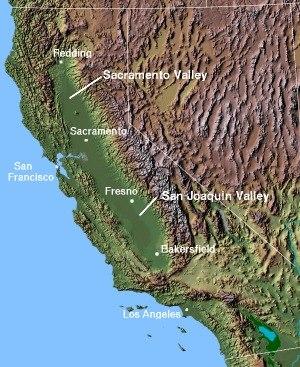
La géographie de la Californie est riche et très diverse. Troisième plus grand État des États-Unis après l’Alaska et le Texas, la Californie s’étend sur 1 300 km du nord au sud et 400 km d'est en ouest. Elle appartient à l’Ouest américain et à la région de la Sun Belt. Bordée à l’ouest par l’océan Pacifique, au nord par l’Oregon, à l’est par le Nevada et l’Arizona, elle possède une frontière commune avec le Mexique, par ailleurs une des frontières les plus inégalitaires au monde d’un point de vue économique. Les paysages californiens sont très contrastés, avec un littoral nord brumeux, montagneux et boisé, une vallée centrale très fertile, des montagnes enneigées et des déserts brûlants. Son point culminant est le mont Whitney.
La Vallée Centrale de Californie est un ensemble de relief plat et d'altitude peu élevée qui se trouve au centre de l'État de Californie aux États-Unis. De forme longitudinale, ses terres sont mises en valeur par une agriculture intensive. Elle est parcourue par deux cours d'eau qui sont le Sacramento et le San Joaquin. Elle constitue un axe majeur de circulation en reliant la Californie du Nord à la Californie du Sud.
La vallée de Sacramento est le nom donné à la partie nord de la Vallée centrale de Californie. Elle s’étend au nord de la ville de San Francisco en Californie.
La vallée de San Joaquin est la région de la Vallée Centrale de l'État de Californie aux États-Unis qui s'étend au sud du delta du Sacramento à Stockton. Bien que la plus grande partie de la vallée soit rurale, elle contient aussi des centres urbains importants, comme Stockton, Fresno, Modesto, Visalia et Bakersfield. C'est l'un des greniers des États-Unis, produisant 50 % des fruits et légumes et 90 % des amandes, artichauts, avocats et tomates des États-Unis.